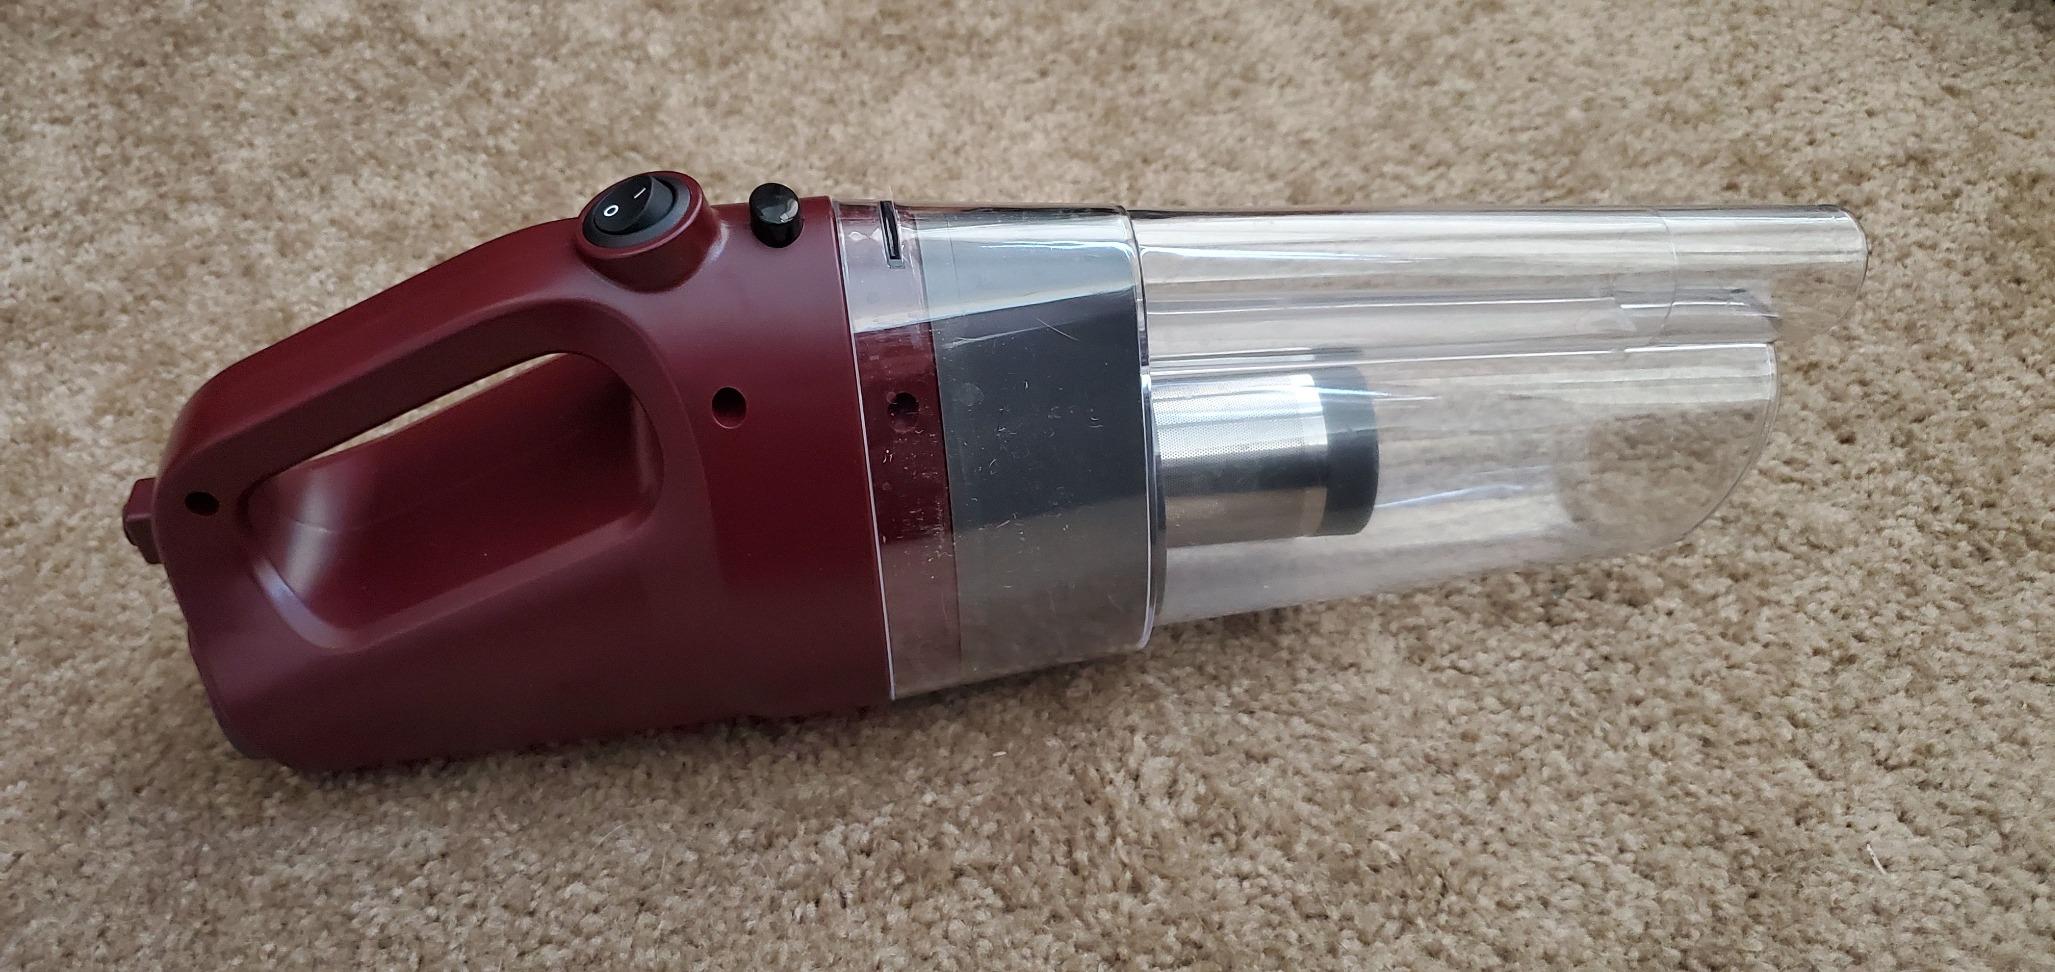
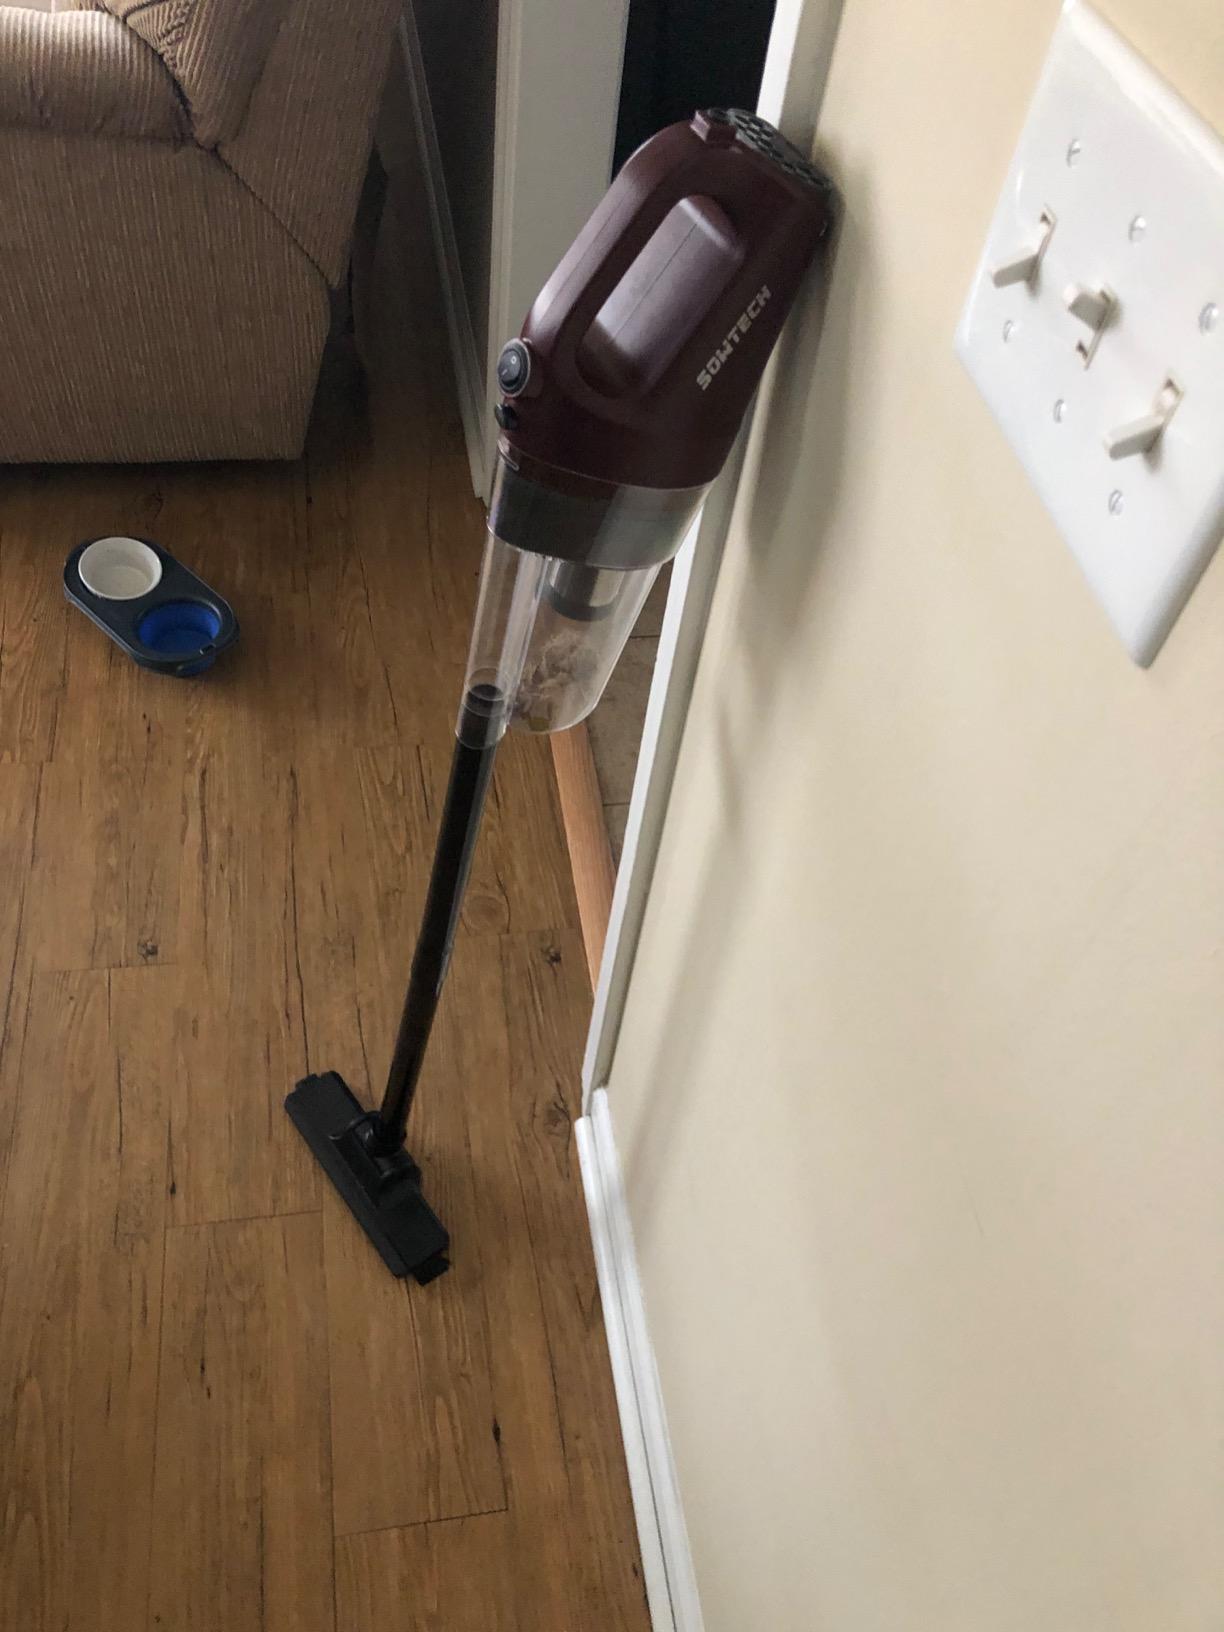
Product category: items_vacuum
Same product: yes